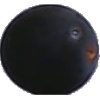
Label: blue_grape